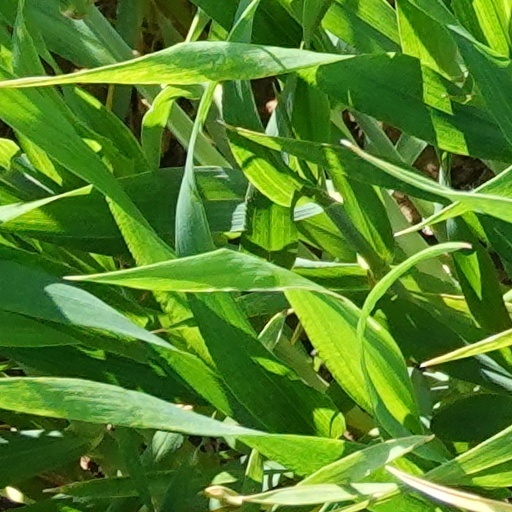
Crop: wheat